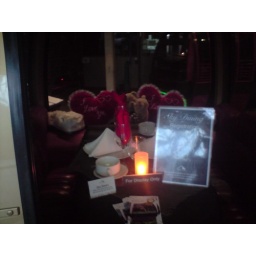
How the settings of the sky dinning in the cable car looks like